Pingyaogucheng railway station

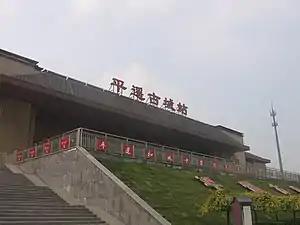

Pingyaogucheng railway station, is a railway station of Datong–Xi'an Passenger Railway that is located between Houji Village and Ducun Village, Pingyao County, Jinzhong, Shanxi, China and about 8 km (5 miles) from Pingyao railway station and 10 km (6 miles) from the Pingyao Ancient City.